Genesis Energy Limited

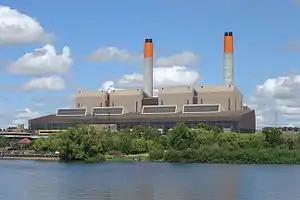
Genesis Energy owns and operates the coal- and gas-fired Huntly Power Station, New Zealand's largest power station.

Genesis Energy owns and operates a diverse portfolio of assets that includes hydroelectric, thermal and wind generation.